Nowe Szkoty

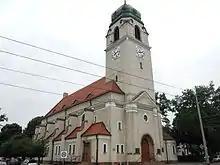
"św. Andrzeja Boboli"

In 1814, the main part of Neu Schottland came to the city of Gdansk together with Wrzeszcz ("Langfuhr"). The remaining areas were not incorporated until 1877. At the beginning of the 20th century, a garden city cooperative built numerous duplexes north of the Strießbach. Max-Halbe-Platz, which is now called plac Komorowski, emerged from the crossroads between Oliva, Hochstrieß, Brunshof, Kleinhammer and Saspe. The area of Neu Schottland was expanded eastwards until the mid-20th century. This included the "Reichskolonie" (or "Kolonie Neuschottland"), another garden city. The railway line to the Port of Gdańsk in Neufahrwasser on October 1, 1867. The area had the stations "Neuschottland" and "Haltestelle Schellmühl" ("Reichskolonie").